Dan Aykroyd

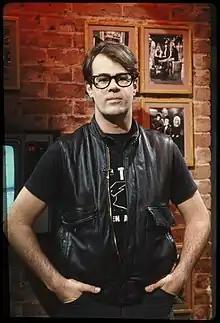
Aykroyd as a guest MTV VJ in 1982

Aykroyd's next major film role was in the 1985 spy comedy film "Spies Like Us", which like "The Blues Brothers" was co-conceived and co-written by Aykroyd, and directed by Landis. Aykroyd had again intended for Belushi to be the other lead in the film; the part was instead given to "SNL" alumnus Chevy Chase. The film was intended as an homage to the Bob Hope/Bing Crosby "Road to ..." movies of the 1940s to 1960s. Bob Hope made a cameo appearance in the film.